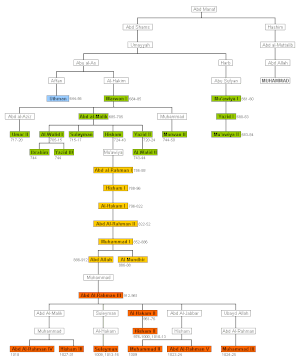
L'histoire d'al-Andalus recouvre les événements survenus au Moyen Âge, notamment entre 711 et 1492, sur l'ensemble des terres de la péninsule Ibérique sous domination musulmane.
Ceci est une liste chronologique des émirs qui ont dirigé l'émirat de Cordoue, de sa création, en 756, à sa transformation en califat, en 929.
La descendance mohammedane est le recensement des dynasties et des familles qui se réclament ou peuvent se réclamer d'avoir Mohammed dans leur ascendance.